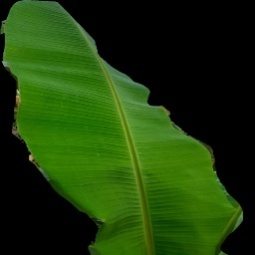
Label: Healthy